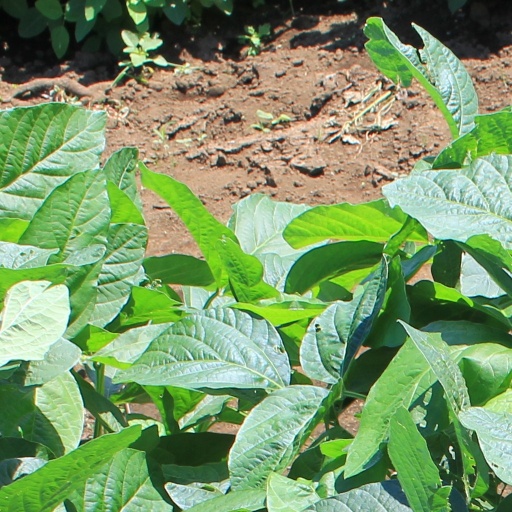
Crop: soybean